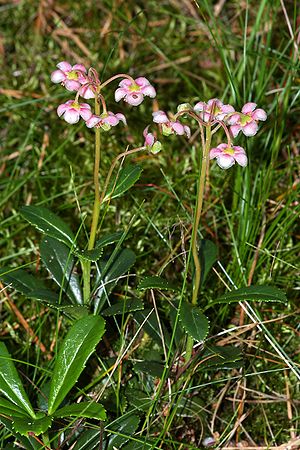
Chimaphila
Skærmvintergrøn (Chimaphila umbellata)
Skærmvintergrøn (Chimaphila umbellata)
Vintergrøn er en slægt af små stedsegrønne urter der vokser på fattig jord. Den var tidligere placeret i en særlig Vintergrøn-familie, men henregnes nu til Lyng-familien. Slægten er hjemmehørende i tempereret klima på den nordlige halvkugle. Der kendes i alt 5 arter.